Invention of radio

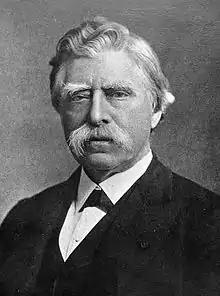
David Edward Hughes

Towards the end of 1875, while experimenting with the telegraph, Thomas Edison noted a phenomenon that he termed "etheric force", announcing it to the press on 28 November. He abandoned this research when Elihu Thomson, among others, ridiculed the idea, claiming it was electromagnetic induction.